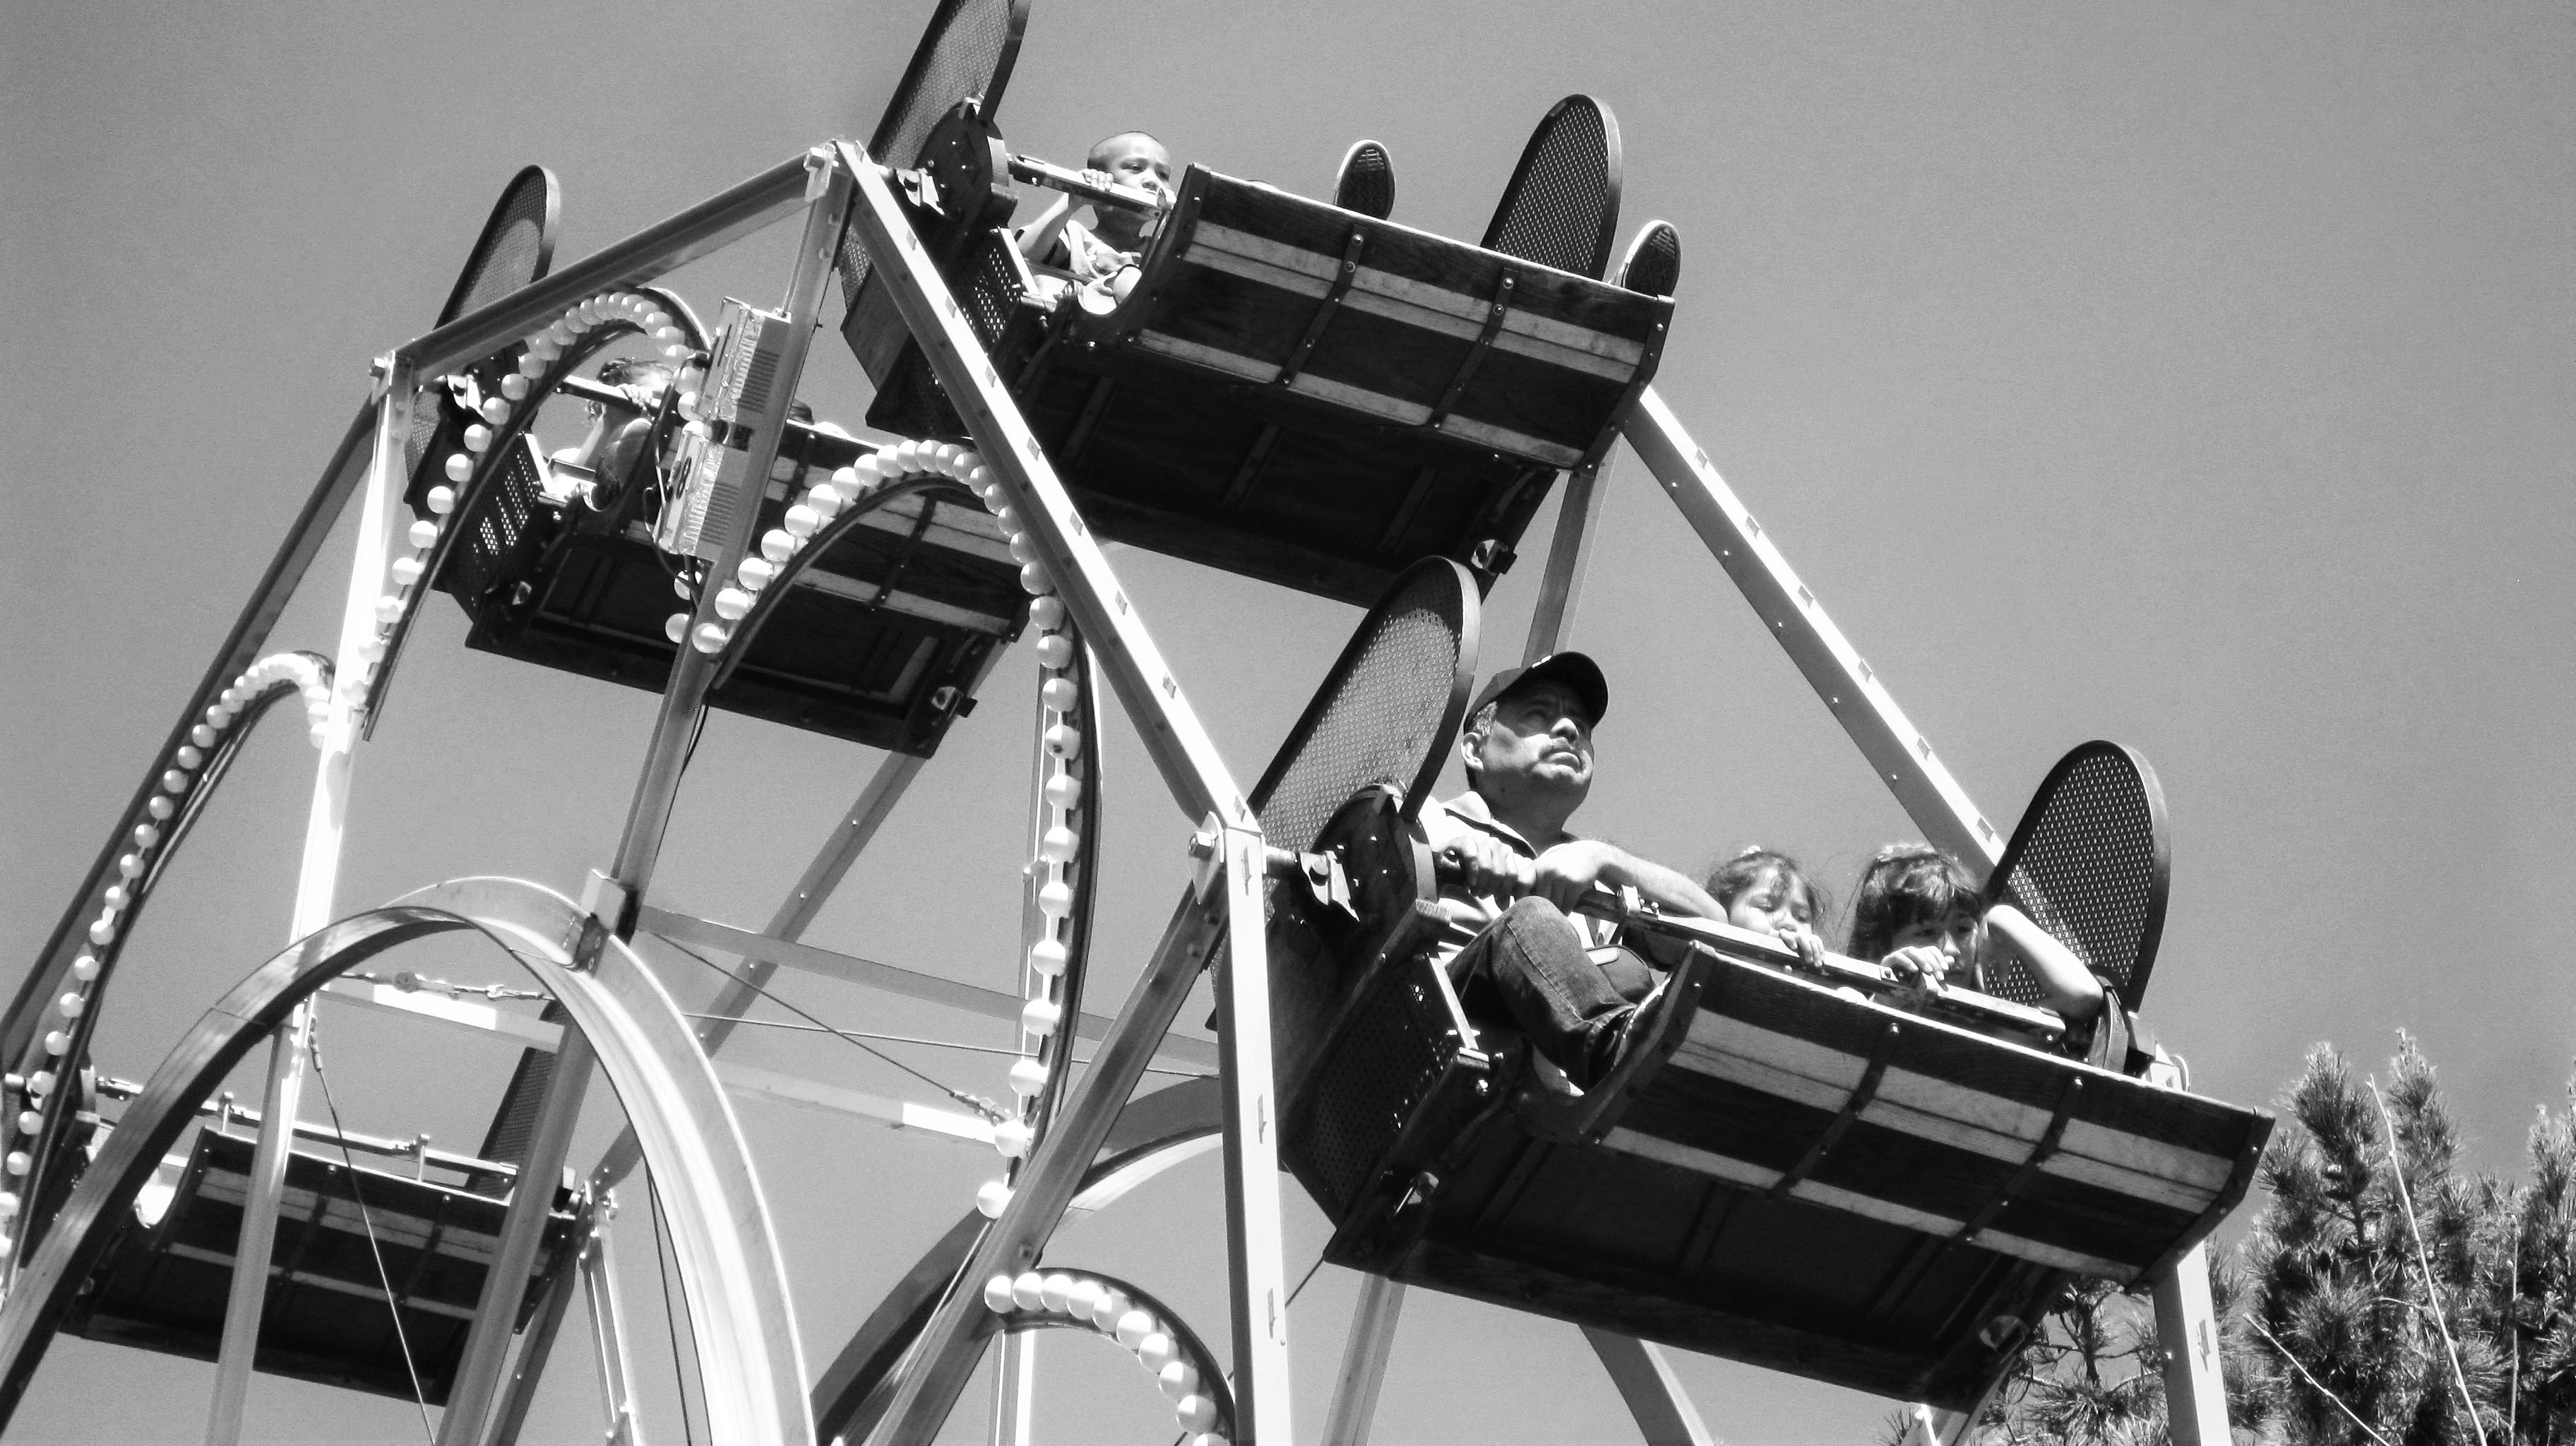
black and white, white, vehicle, ferris wheel, amusement park, park, ride, black, monochrome, thrill, roller coaster, family, fun, tourist attraction, entertainment, amusement ride, monochrome photography